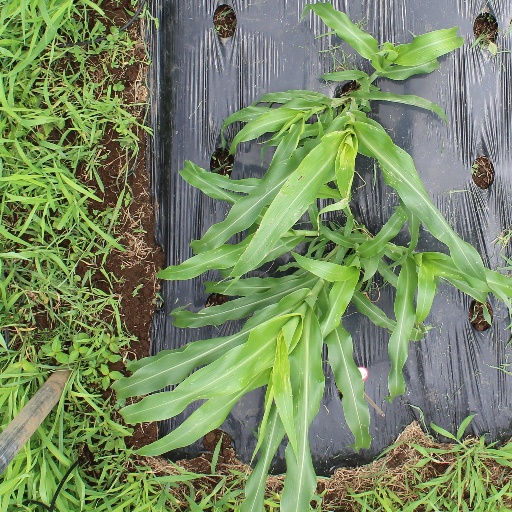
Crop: sorghum